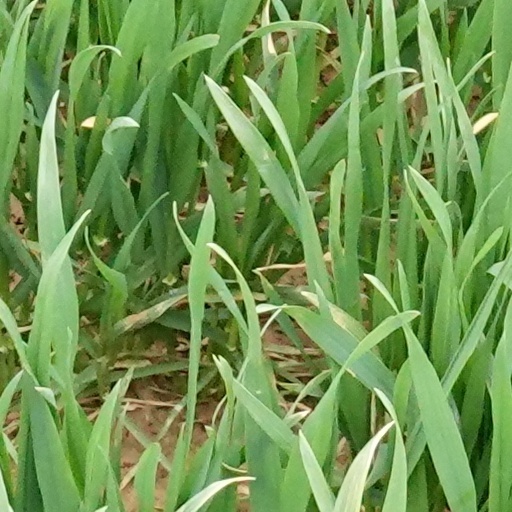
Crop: wheat